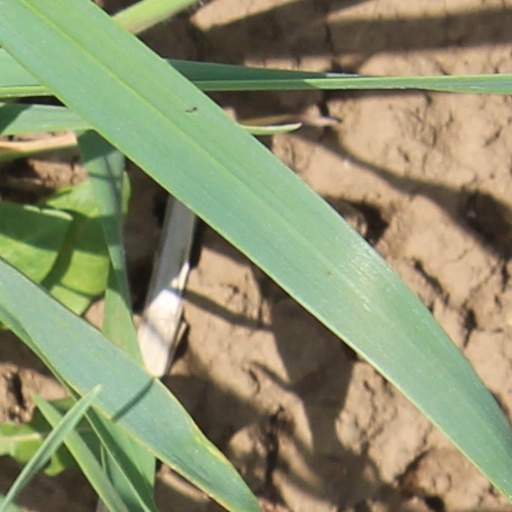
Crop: wheat